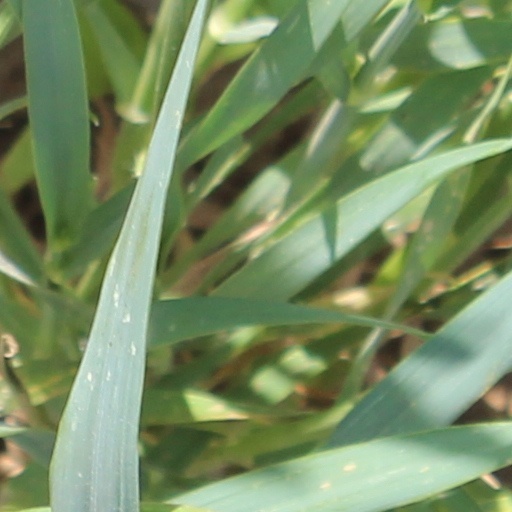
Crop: wheat